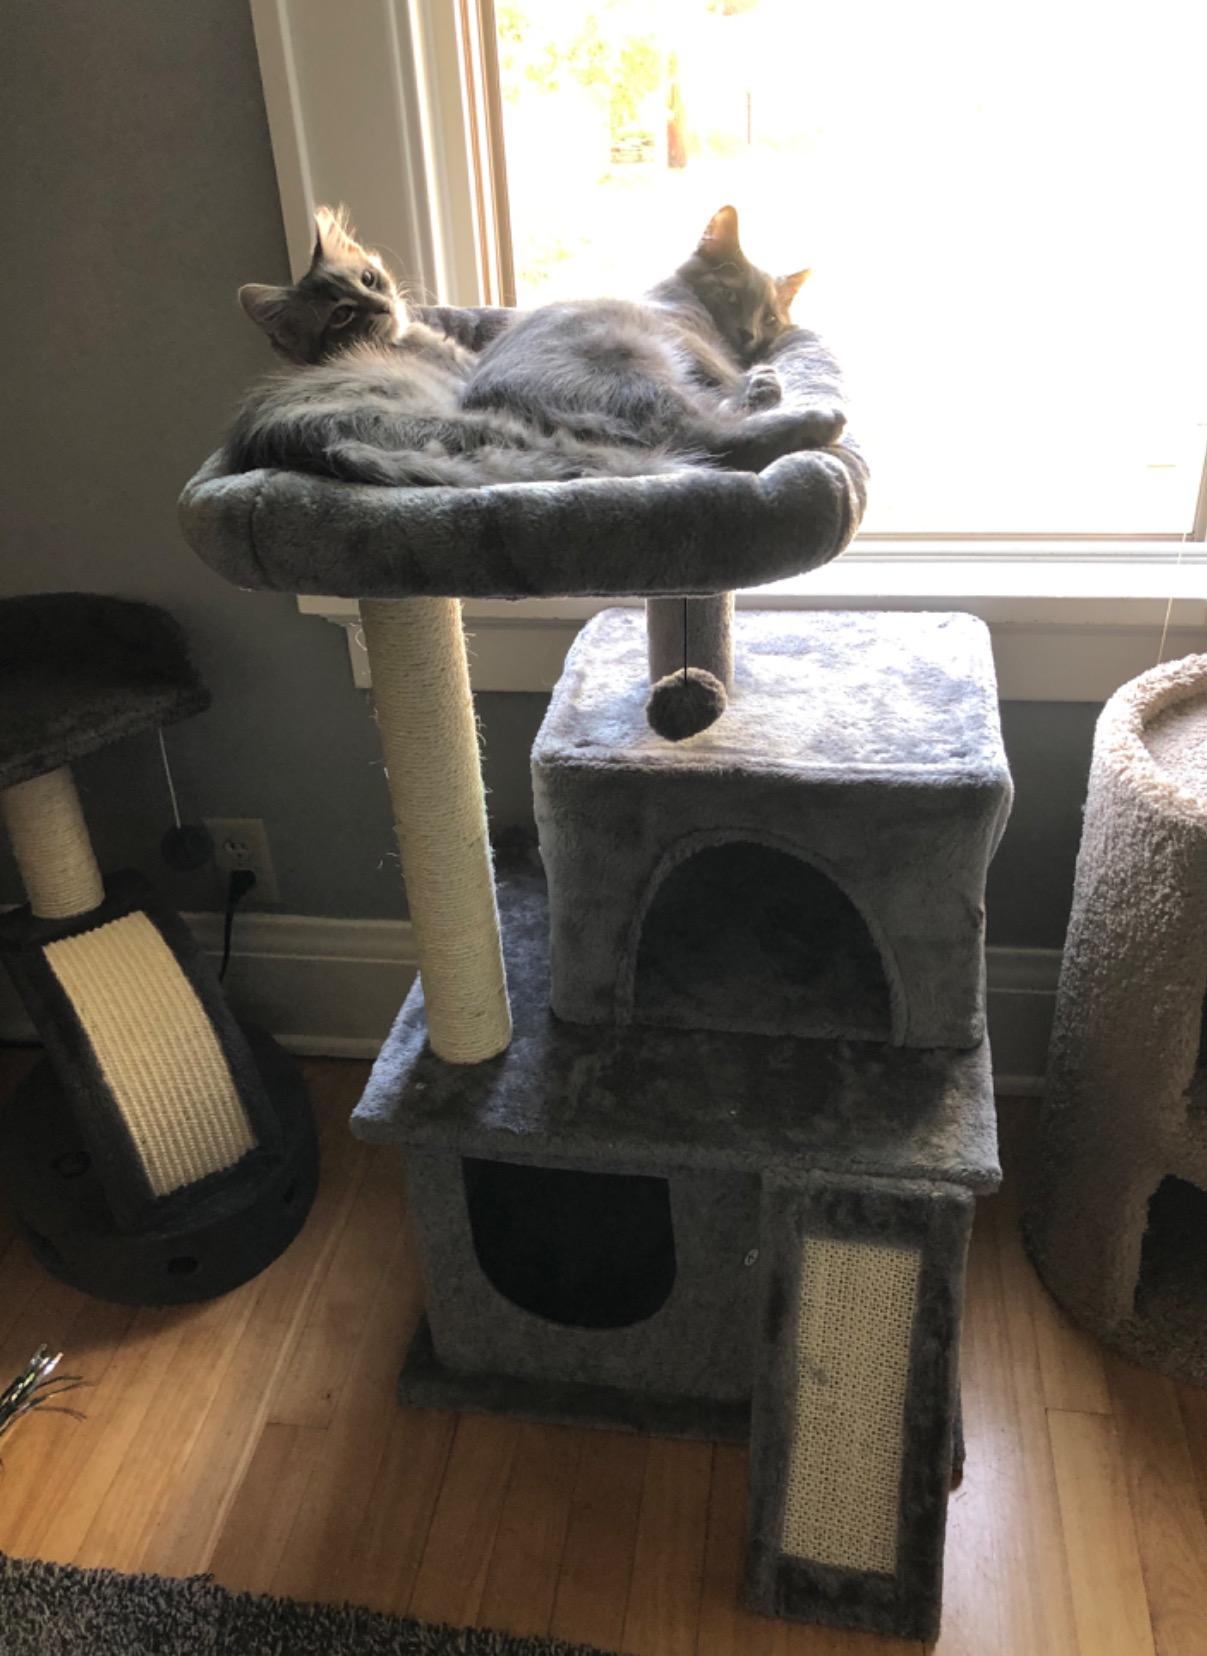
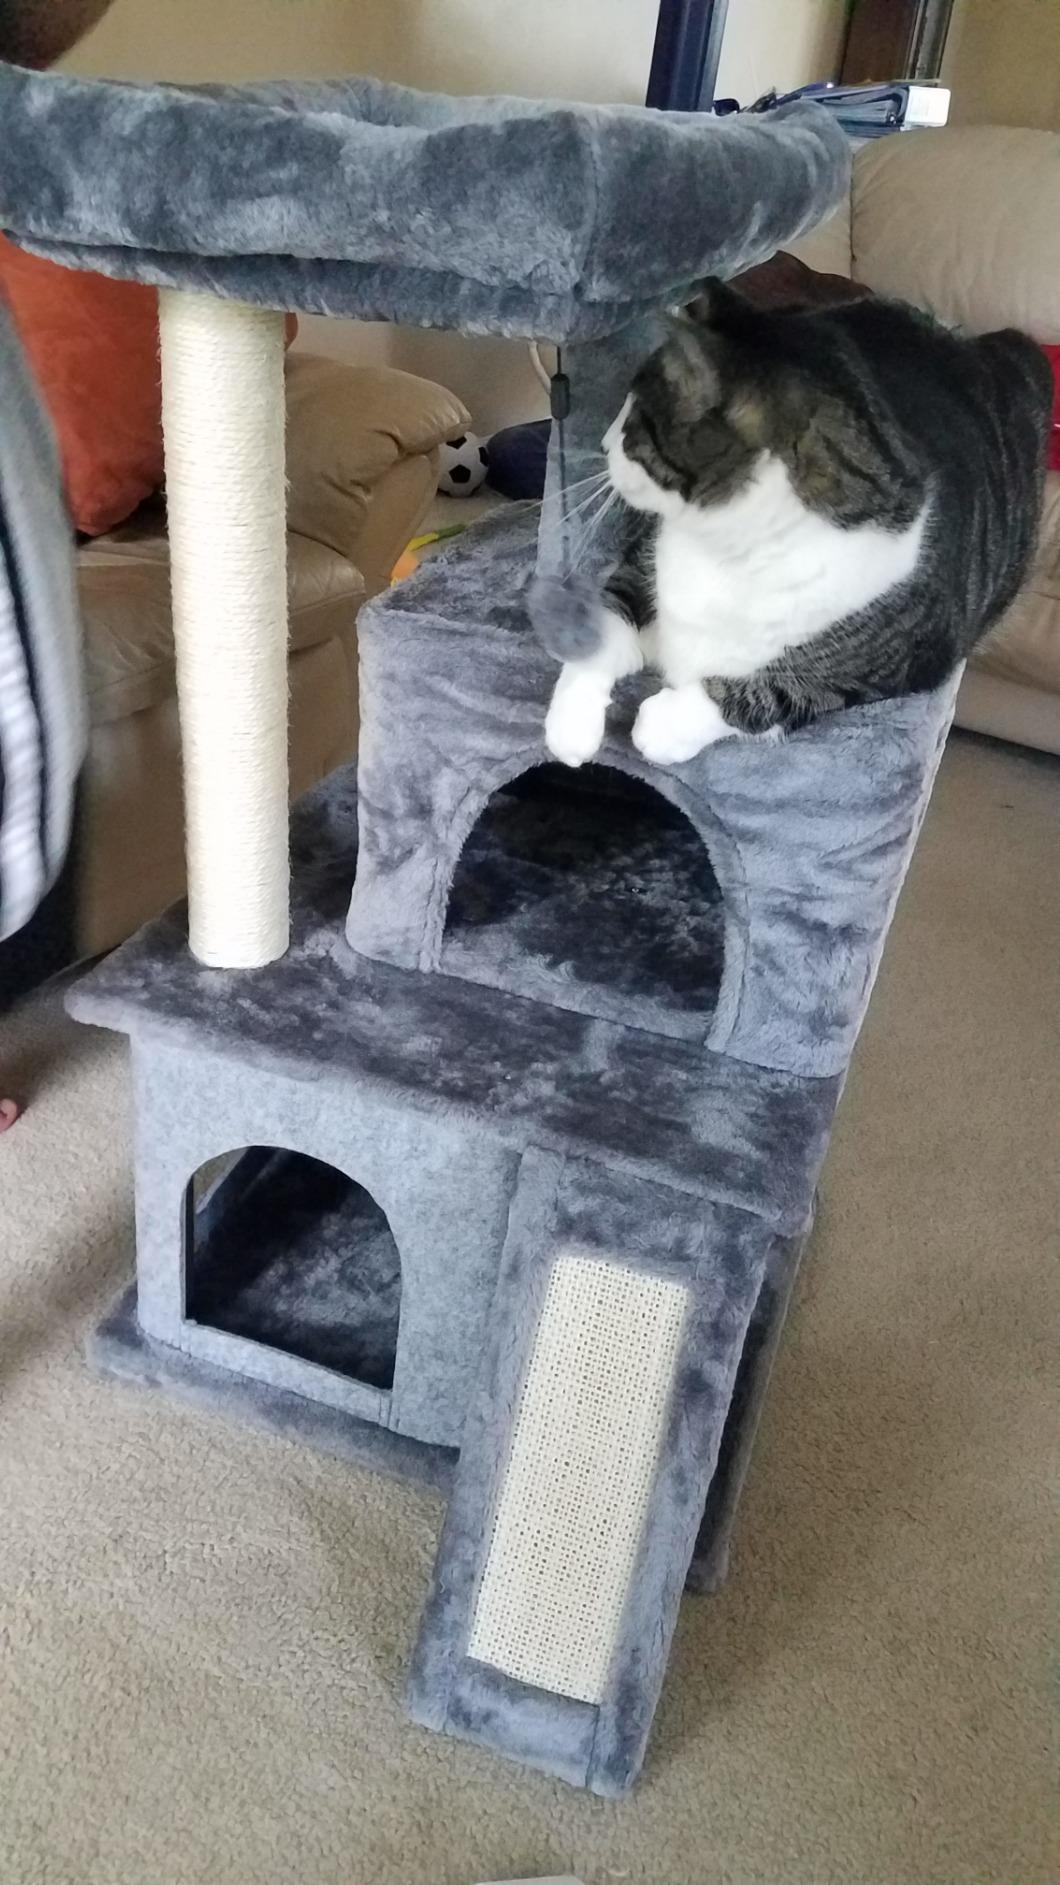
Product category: items_cat tree
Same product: yes